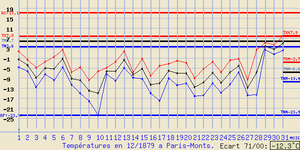
Températures à Paris lors du fameux mois de Décembre 1879.
2 décembre - 28 décembre : grande vague de froid ; c'est l’hiver le plus froid jamais recensé en France. À Paris, le marché Saint-Martin s’écroule sous le poids de la neige. Certaines sources font mention d’une couche de neige de 1,50 m à Orléans, Nevers, Lyon et Dijon. Les records de froid sont atteints surtout autour du 10 décembre : la température la plus basse en plaine est mesurée à Saint-Dié avec -37 °C. Par ailleurs, il fait -33 °C à Langres, -30 °C aux environs de Nancy, -28 °C à Orléans et -23,9 °C à Paris. Tous les cours d’eau du Nord, du Centre et de l’Est de la France sont gelés. A Lyon, la couche de glace atteint 50 cm d’épaisseur sur la Saône.